Galaxias gunaikurnai

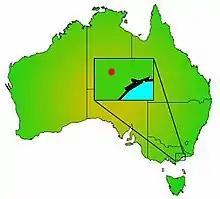
Distribution of "Galaxias gunaikuimai"

At present, only known from one locality, Shaw Creek in the Macalister River catchment of Gippsland in the state of Victoria. Limited to a small catchment of about , however, historic data indicates that the species was previously more widespread in this system, at least a further downstream during the 1960s. The presence of introduced brown trout had reduced the distribution to above a small instream barrier by 2002, and by 2012, trout had colonised above the barrier to the stream's source restricting the Shaw "Galaxias" to a small side tributary.